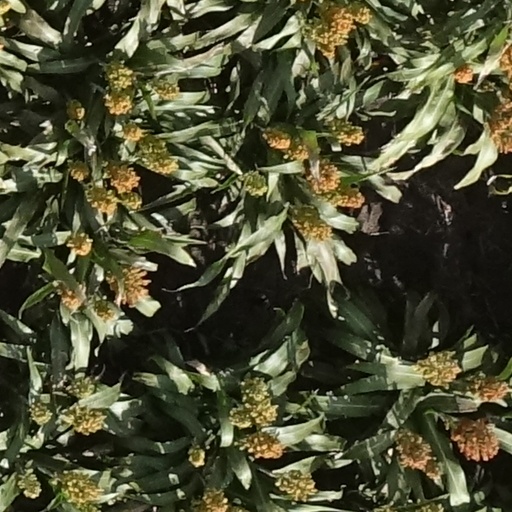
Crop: sorghum